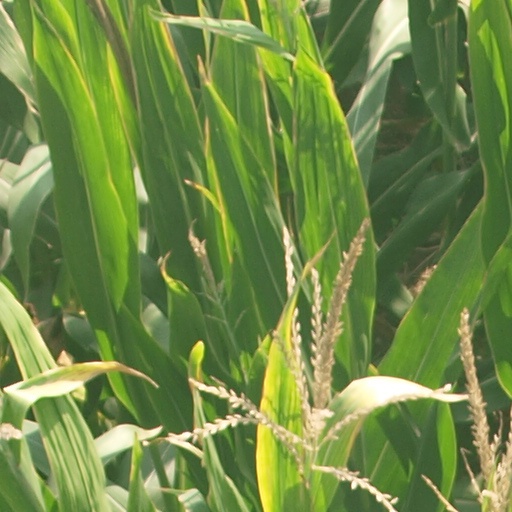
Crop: maize; corn